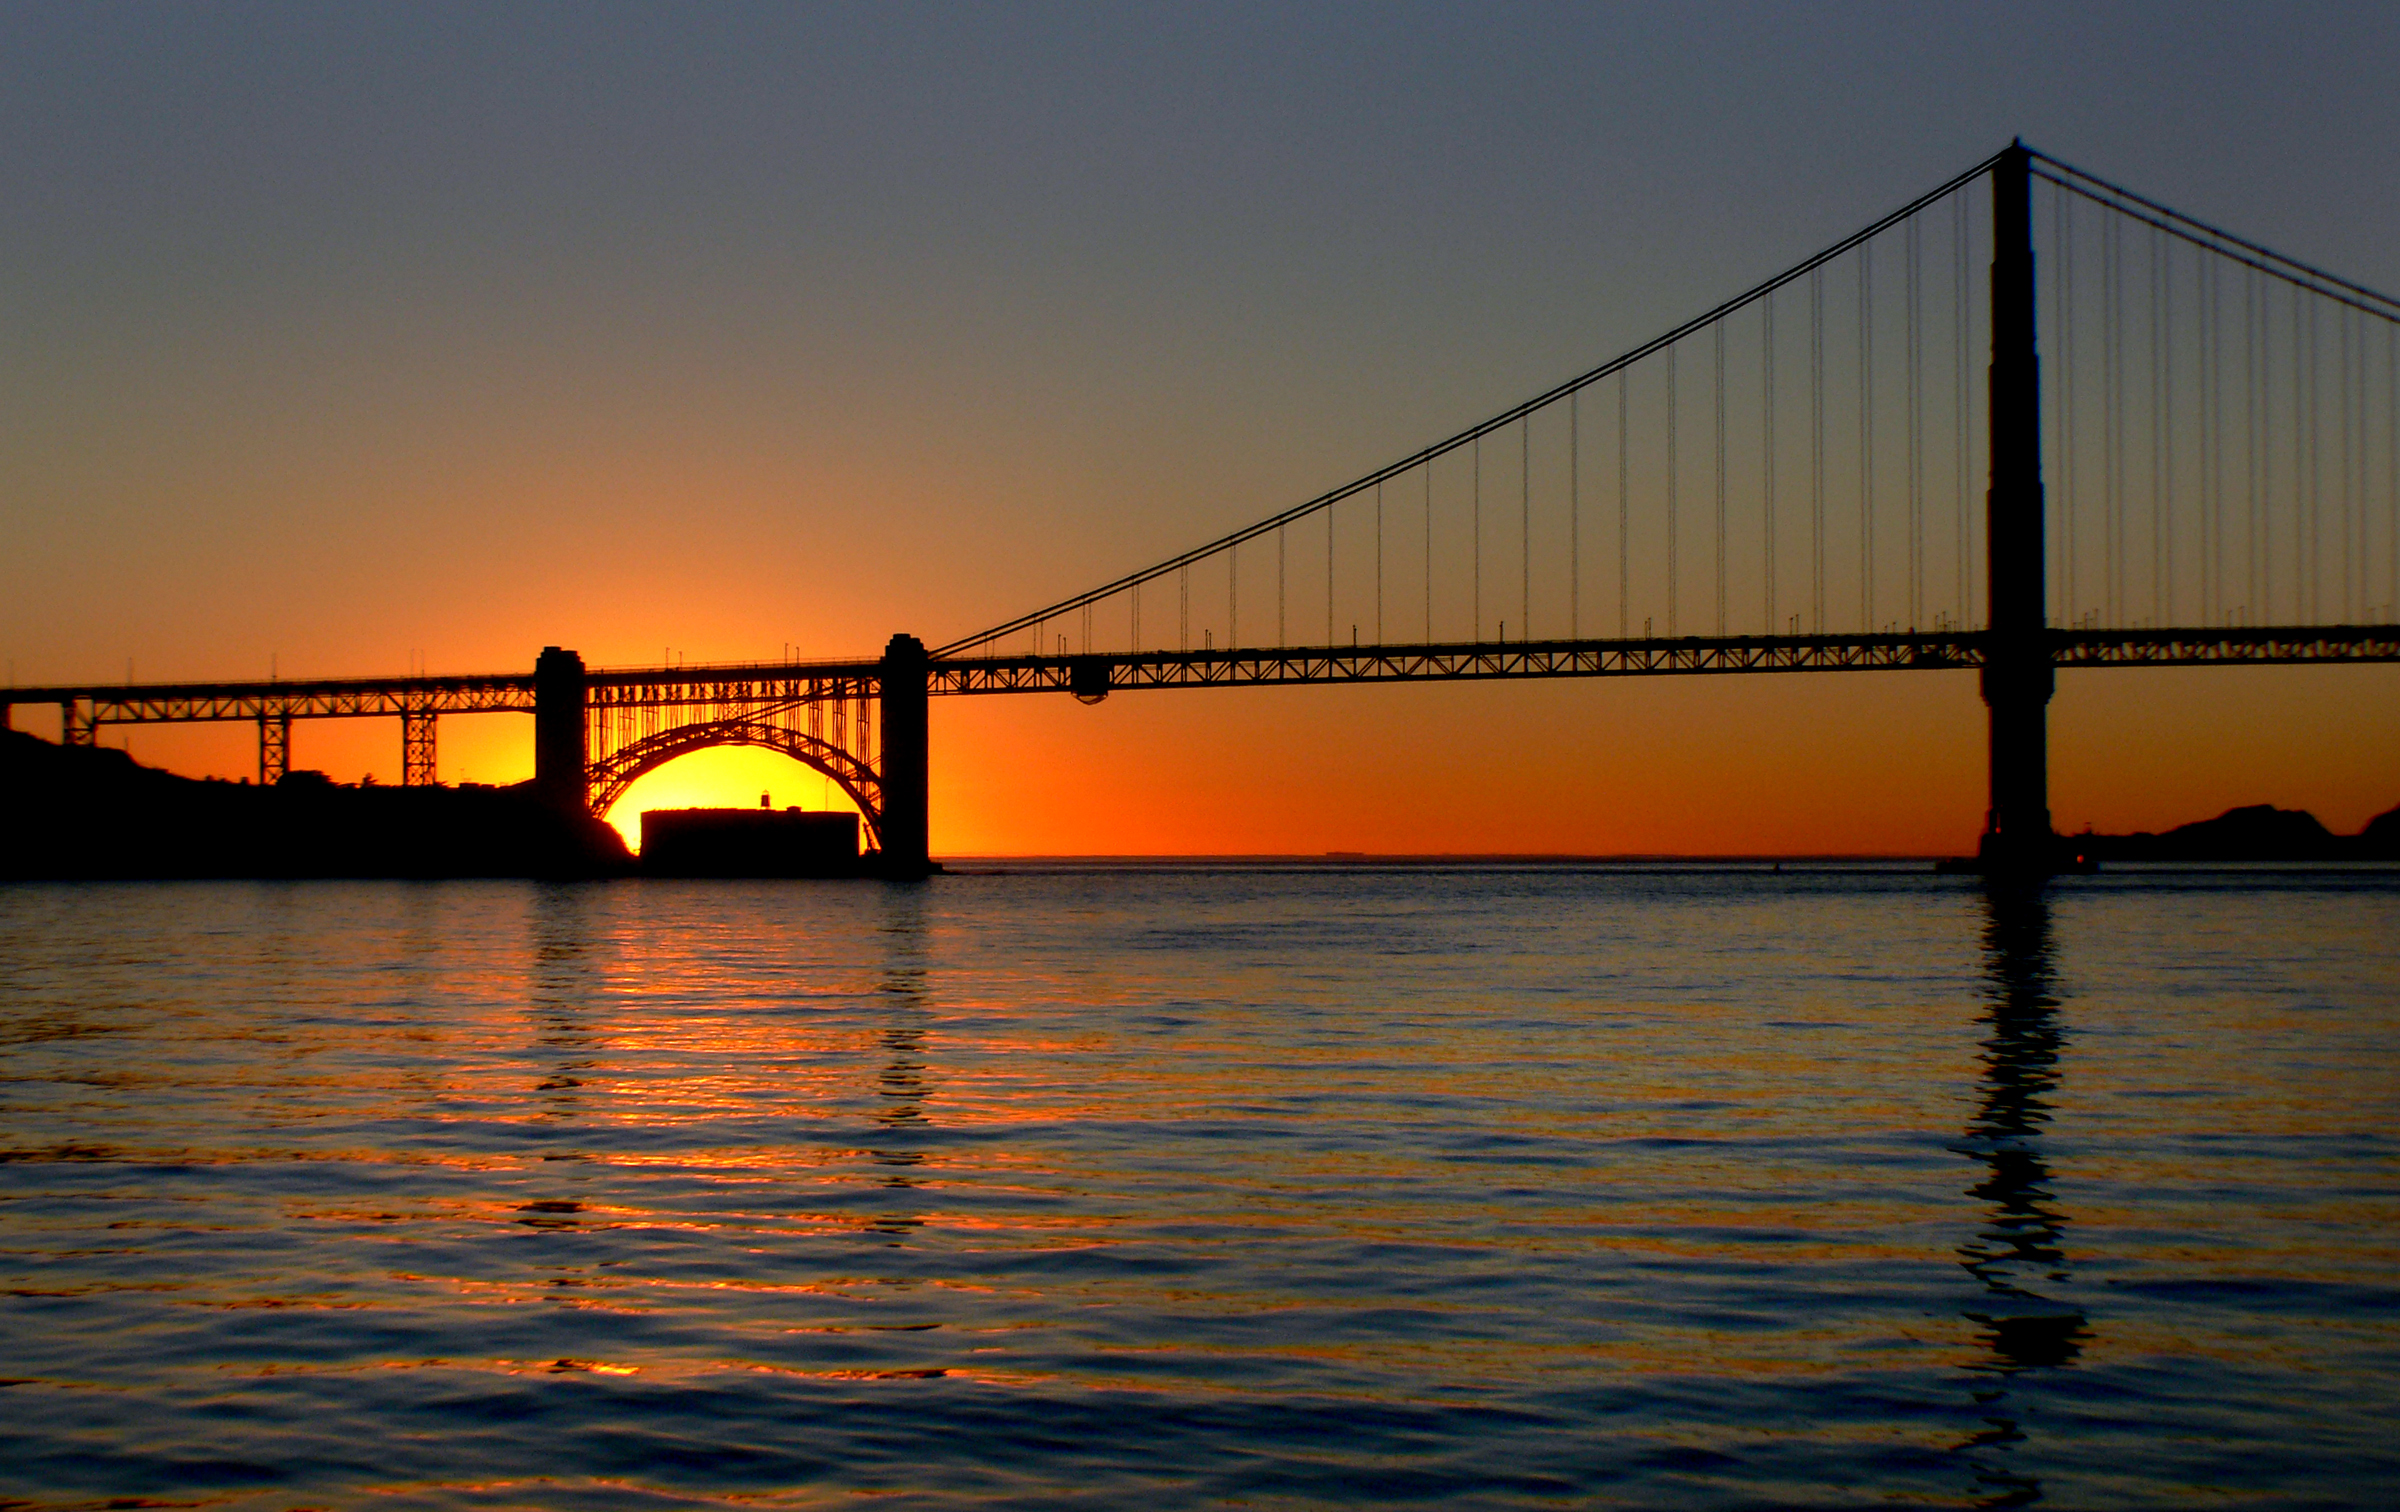
horizon, sunrise, sunset, bridge, sunlight, morning, dawn, river, dusk, evening, line, reflection, publicdomain, sanfrancisco, goldengatebridge, symmetry, cable stayed bridge, nonbuilding structure